Centrino

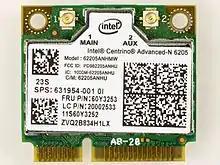
Intel Centrino Advanced-N 6205

Intel Centrino Wireless was the brand for Intel Wi-Fi and WiMAX adapters from 2010 to 2013. The product line included: